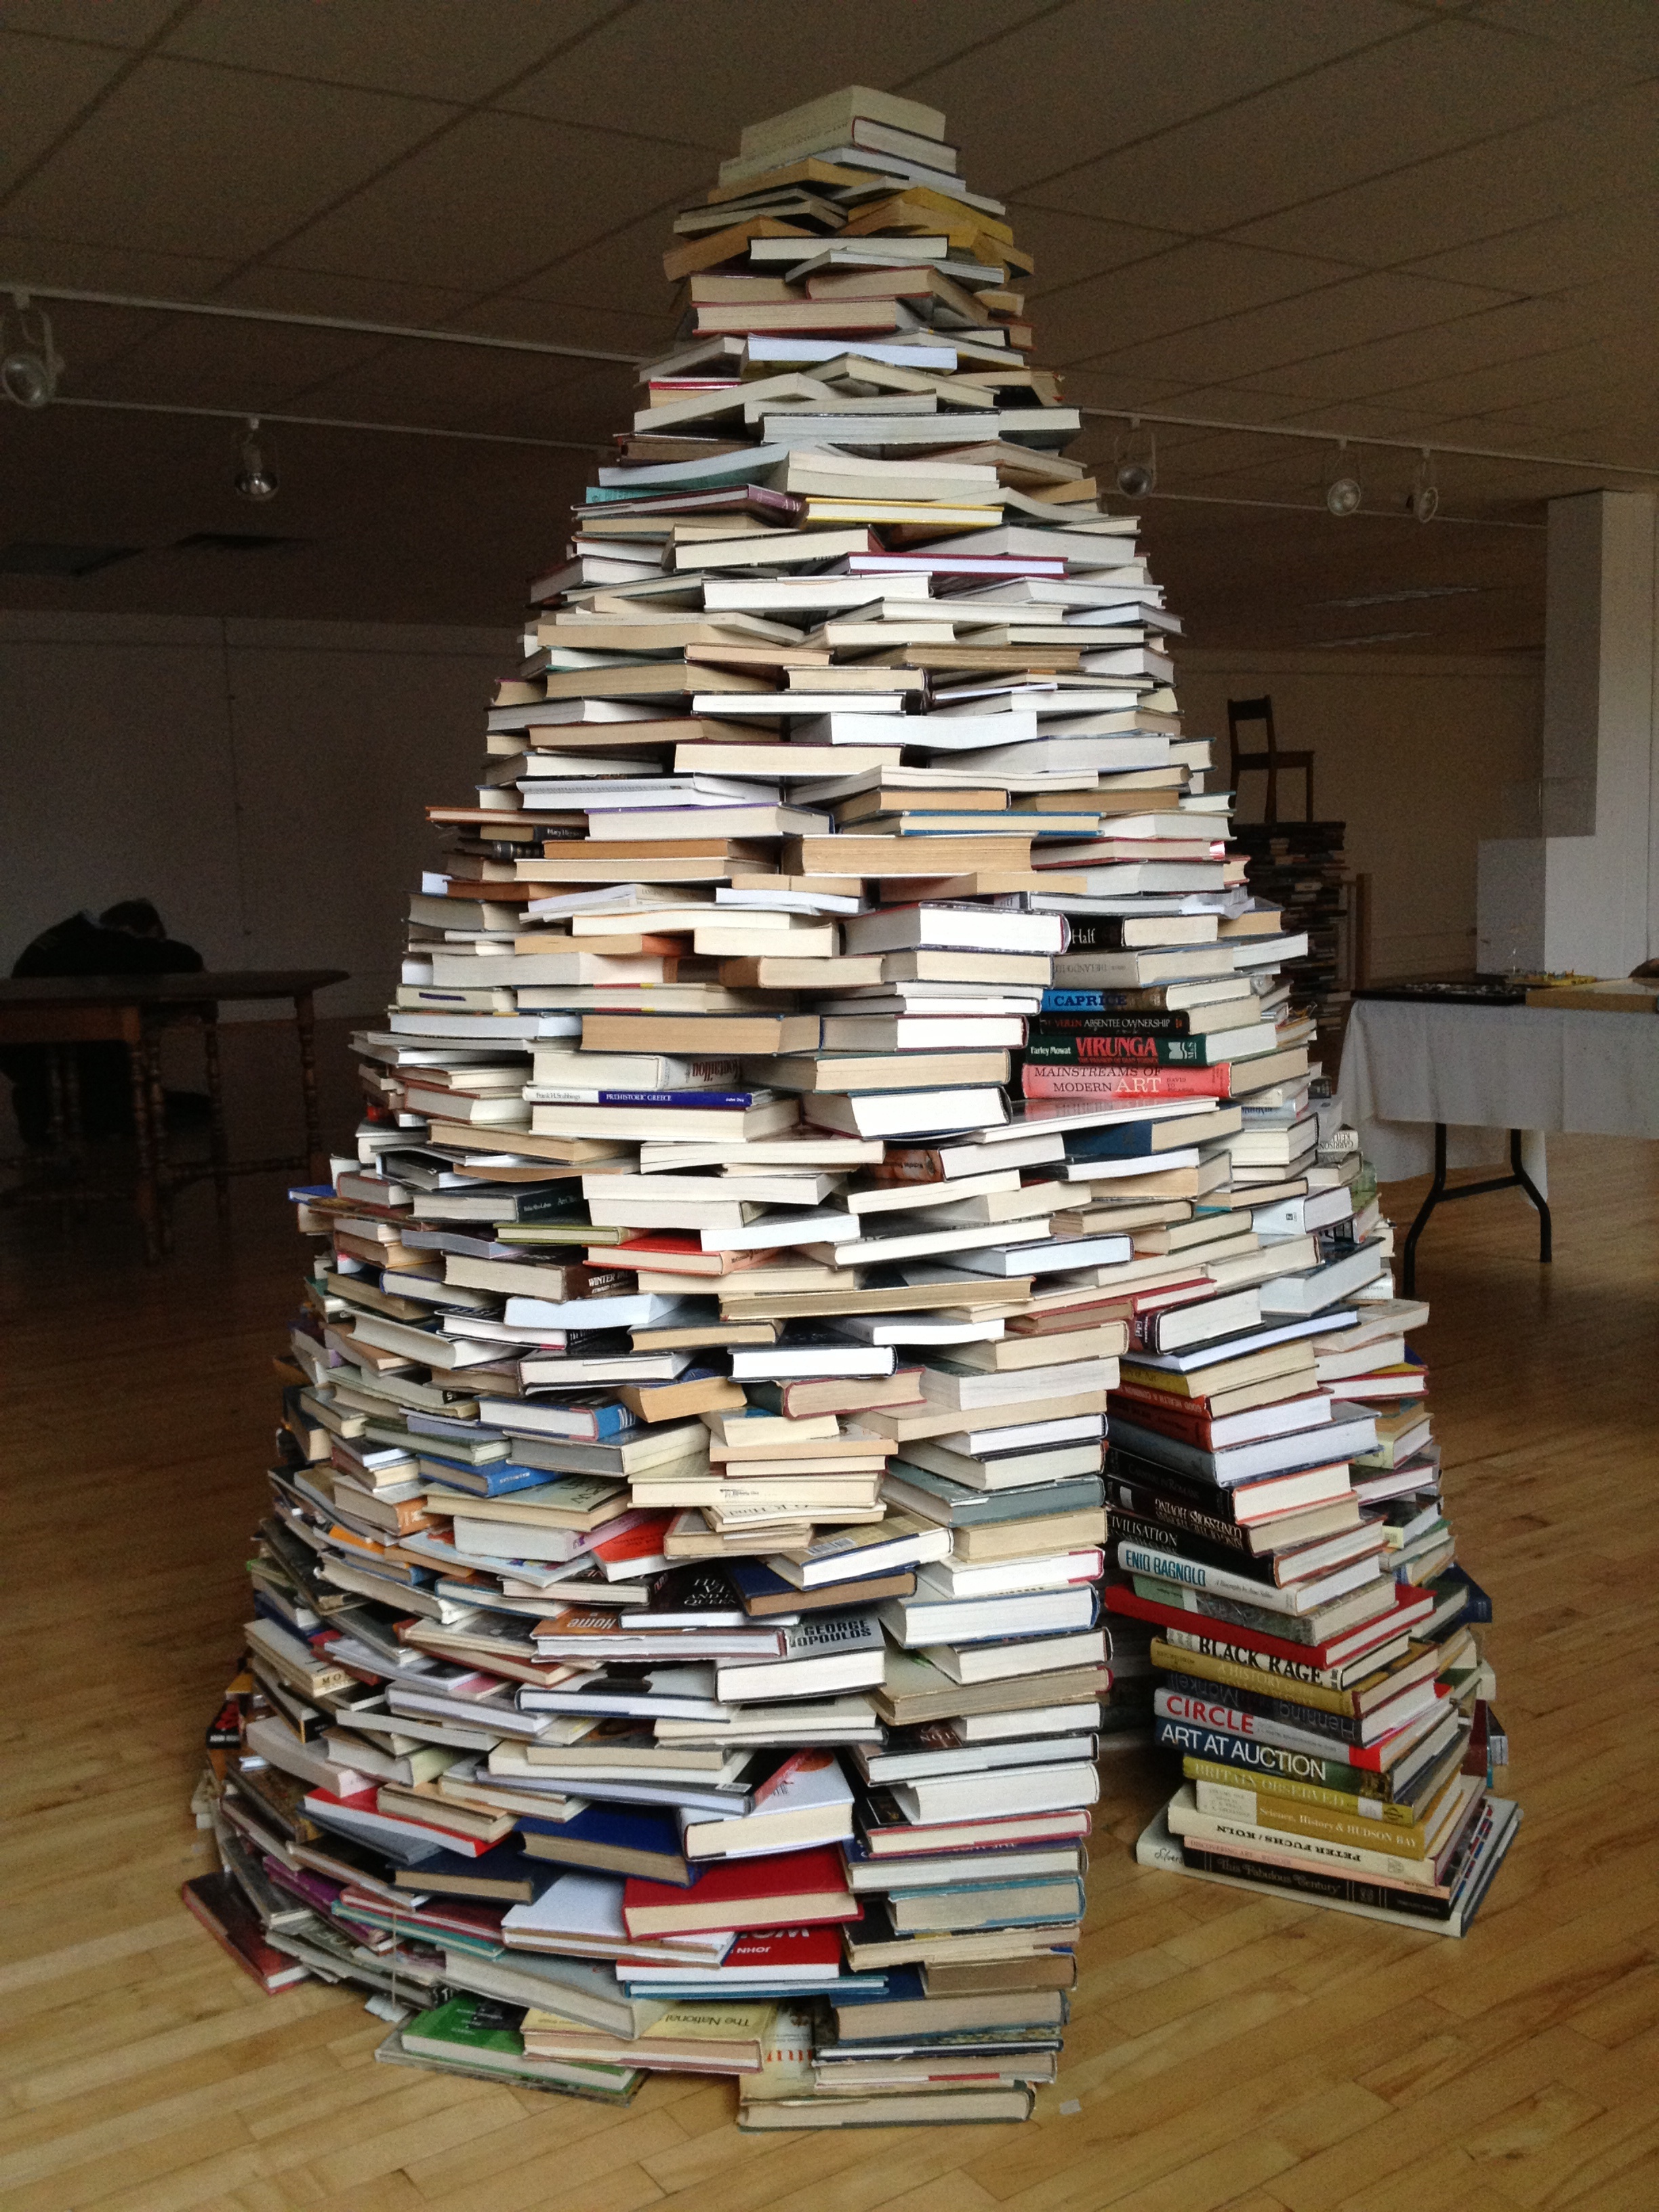
wood, christmas, christmas tree, christmas decoration, art, shape